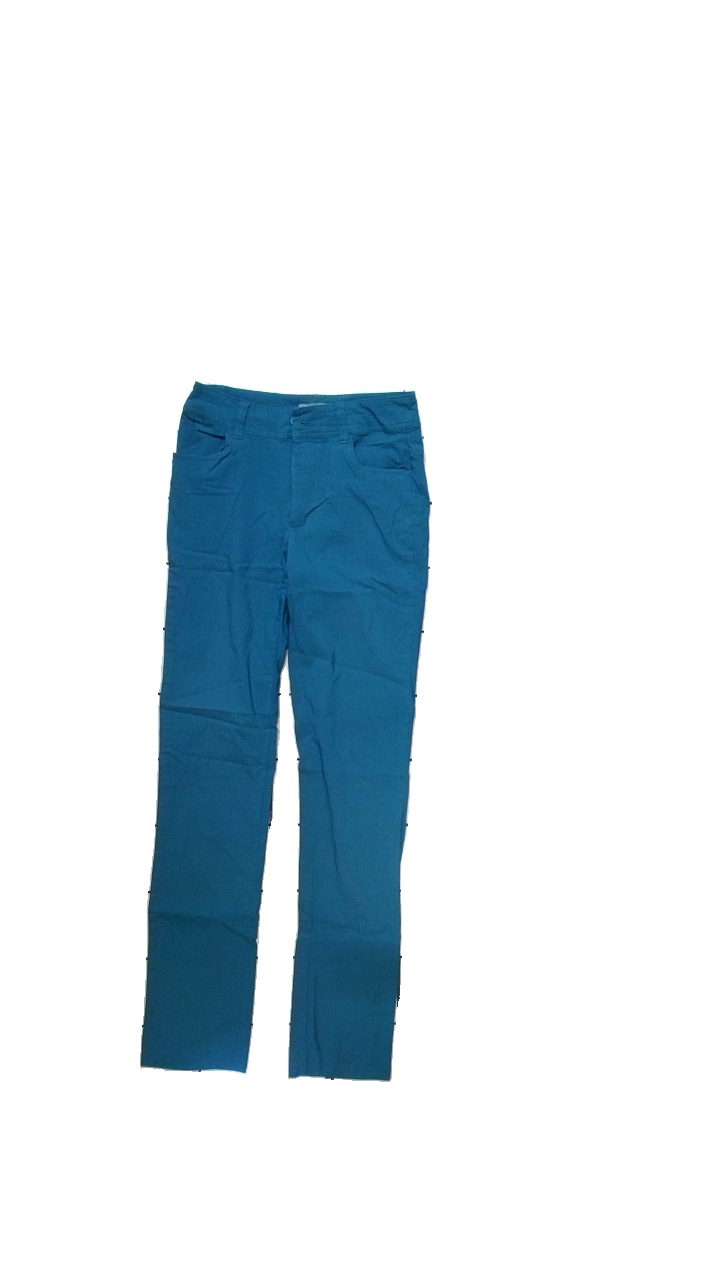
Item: Trousers (Ladies)
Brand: Mingeljeans
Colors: Turquoise
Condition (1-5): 5
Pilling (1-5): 5
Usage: Reuse
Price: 50-100